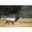
Label: deer